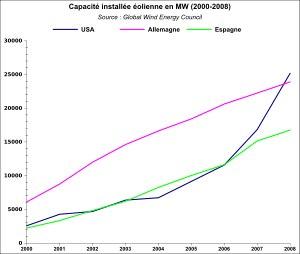
L'environnement en Allemagne est l'environnement du pays Allemagne. Seizième pays le plus peuplé au monde, sur une surface relativement petite, l'Allemagne est un pays qui préserve des espaces naturels importants. Le territoire compte 30 % de forêts, et une centaine de zones protégées. C'est par ailleurs l'un des pays les plus urbanisés au monde, avec beaucoup de constructions collectives, de transports en commun et d'espaces verts.